Tinker v. Des Moines Independent Community School District

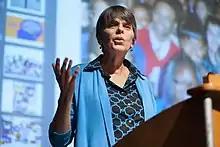
Mary Beth Tinker speaks at Ohio University in 2014 during her Tinker Tour USA.

"Tinker" remains a viable and frequently cited court precedent, and court decisions citing "Tinker" have both protected and limited the scope of student free speech rights. "Tinker" was cited in the 1973 case "Papish v. Board of Curators of the University of Missouri", which held that the expulsion of a student for distributing a newspaper on campus containing what the school deemed "indecent speech" violated the First Amendment. In the 1986 case "Bethel School District v. Fraser", the Supreme Court held that a high school student's sexual innuendo-laden speech during a school assembly was not constitutionally protected. The court said the protection of student political speech created in "Tinker" did not extend to vulgar language in a school setting. The court ruled that similar language may be constitutionally protected if used by adults to make a political point, but that those protections did not apply to students in a public school.